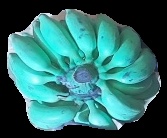
Variety: elakki-bale
Grade: grade3